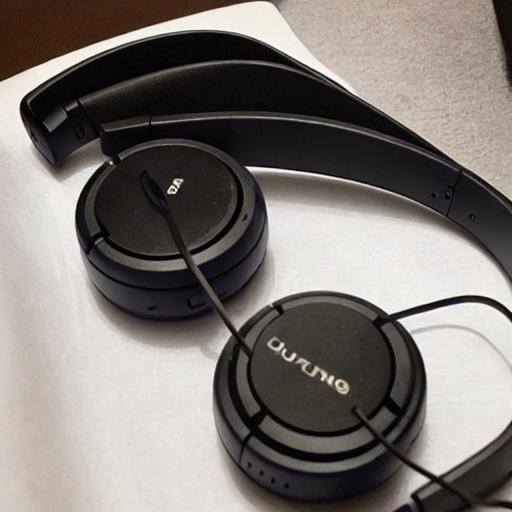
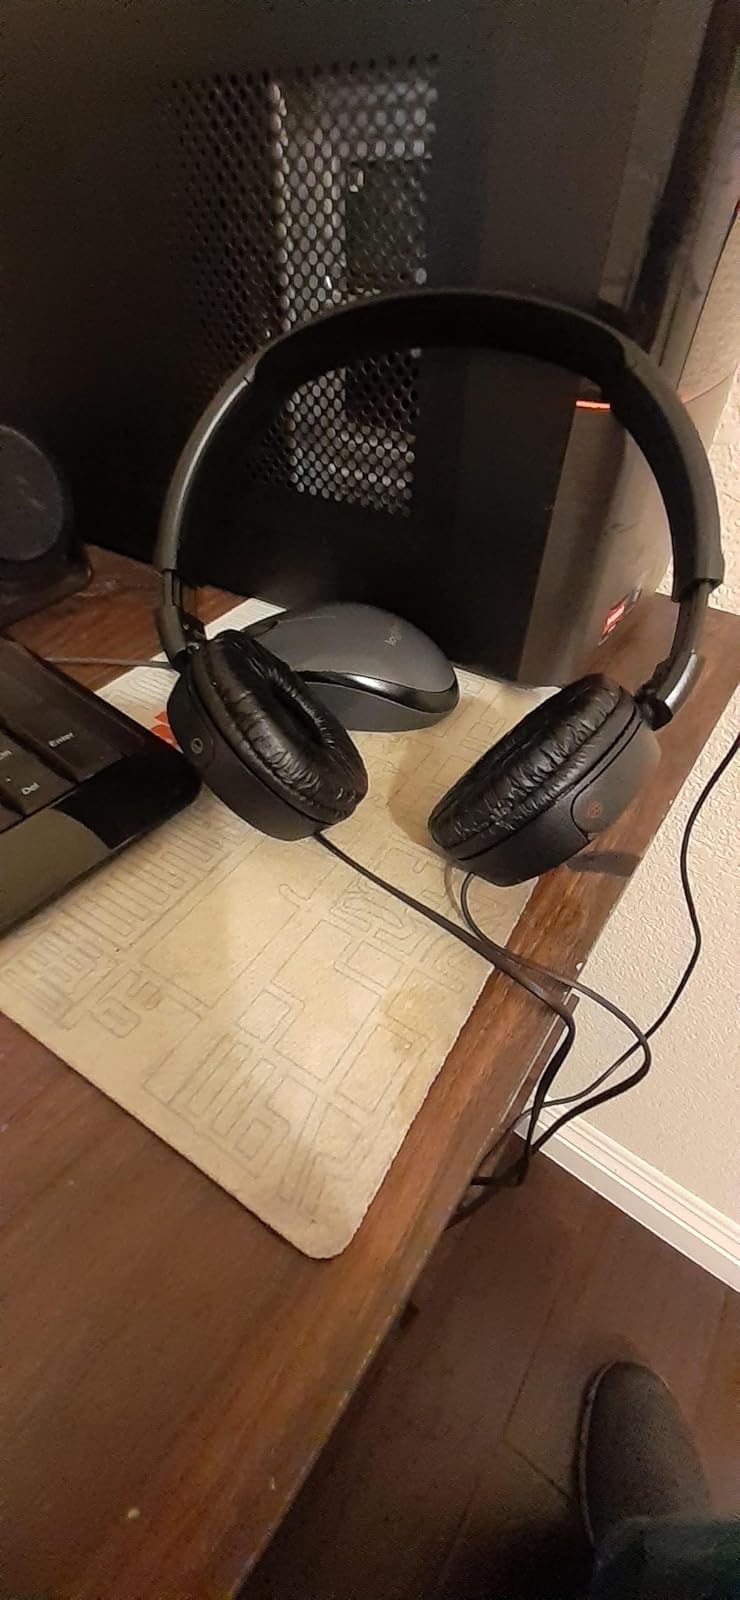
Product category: headphones
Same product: no